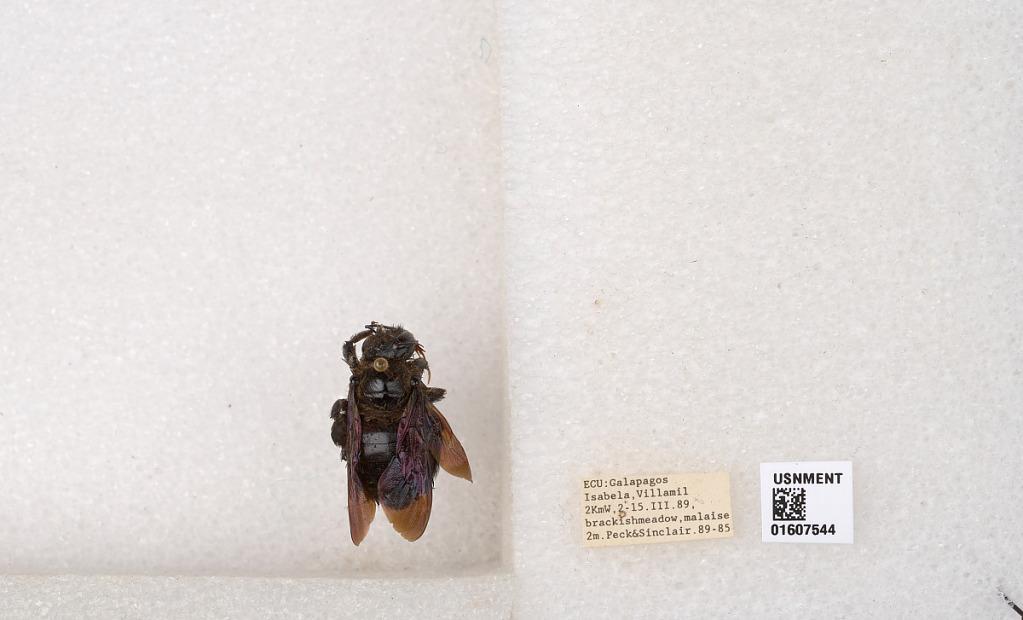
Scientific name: Xylocopa (Neoxylocopa) darwini Cockerell
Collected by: Peck & Sinclair
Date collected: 1989-3-2
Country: Ecuador
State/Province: Galapagos
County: Isabela
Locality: Isabela, Villamil 2KmW
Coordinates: -0.953411, -90.9847